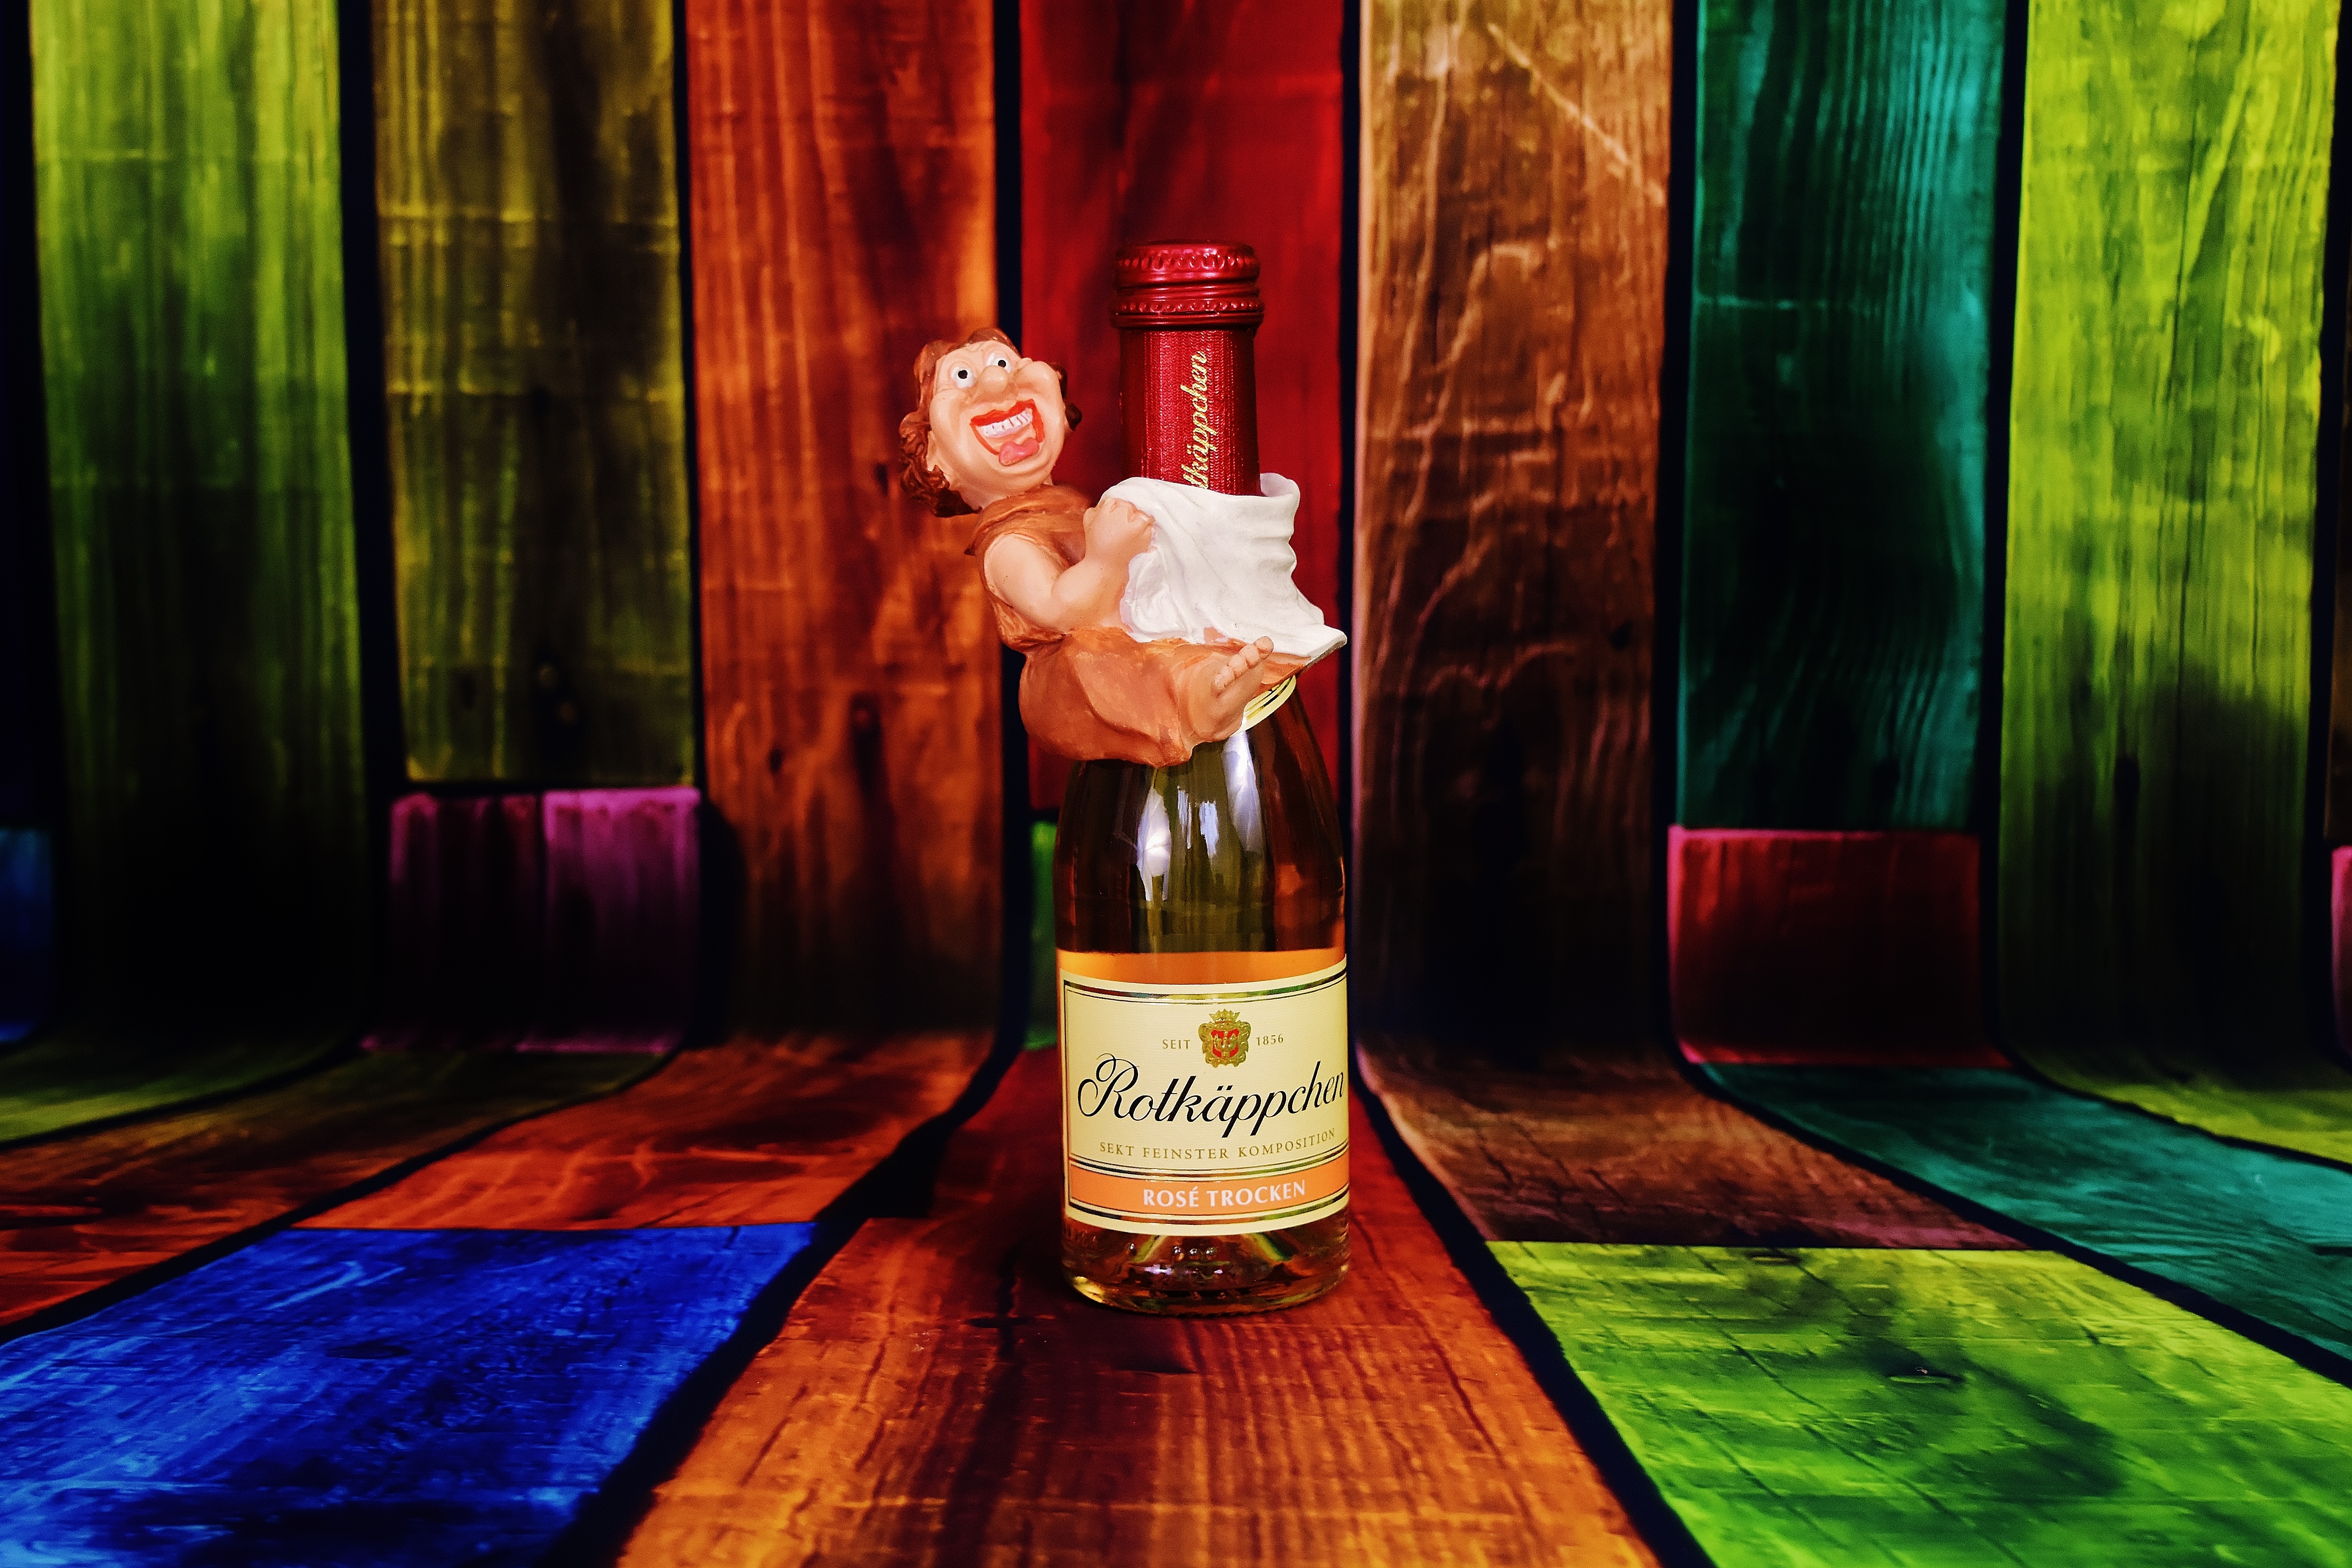
woman, glass, bar, color, drink, bottle, painting, fun, figure, funny, man made object, my bottle